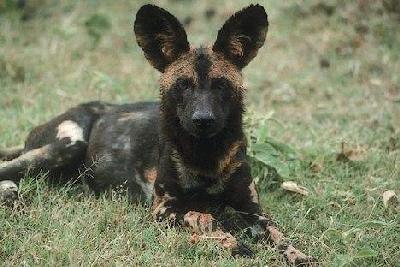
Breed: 211-n000025-African_hunting_dog